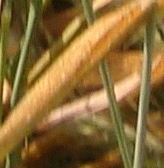
Label: Wheat___Brown_Rust